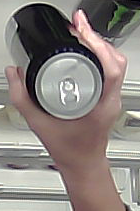
Product: monster_energydrink